Jeremi Wiśniowiecki

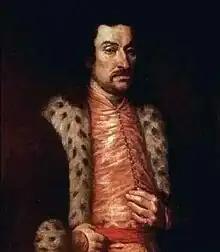
Portrait by Daniel Schultz

Prince Jeremi Michał Korybut Wiśniowiecki, nicknamed Hammer on the Cossacks, was a notable member of the aristocracy of the Polish–Lithuanian Commonwealth, Prince of Vyshnivets, Lubny and Khorol in the Crown of the Kingdom of Poland and the father of the future King of Poland, Michael I.